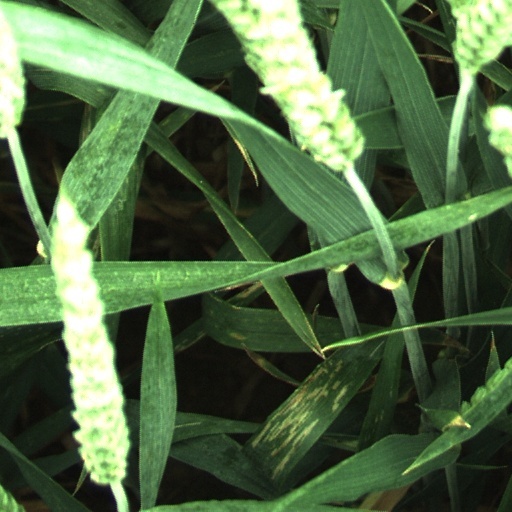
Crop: wheat